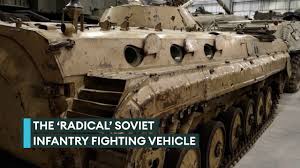
Label: BMP-1